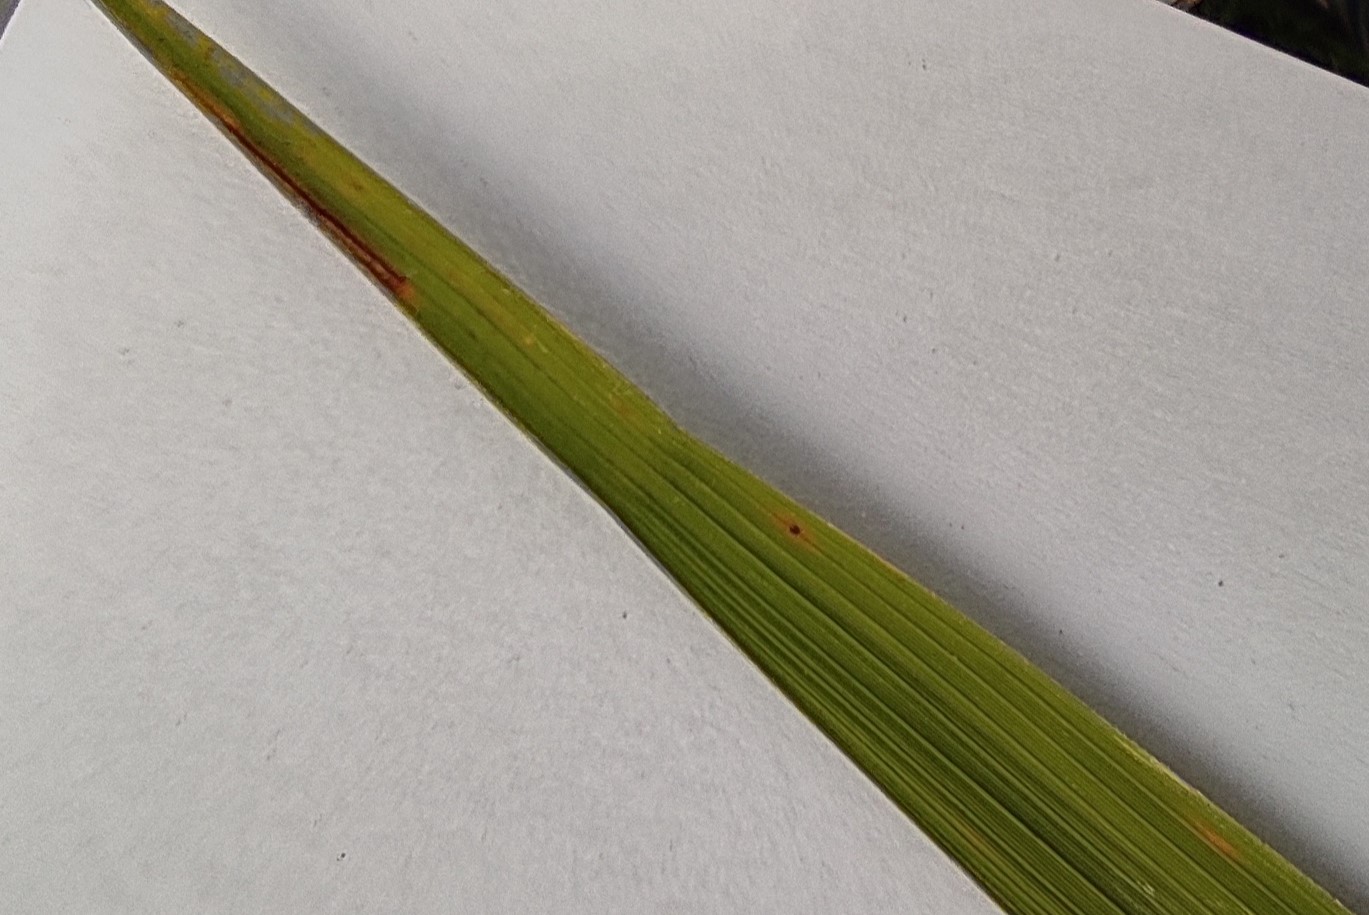
Label: Rice Blast